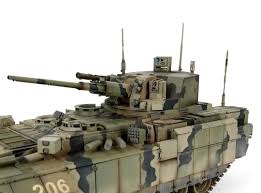
Label: BMP-T15